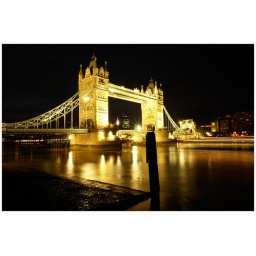
I found this picture interesting because of the colours and the boat passing by on the river Thames.